Lawrence Hott

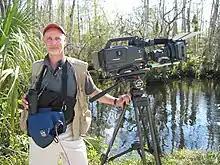
Hott on production in the Everglades working on the film "John James Audubon"

Lawrence "Larry" Hott is an American academic and documentary filmmaker.